Auja al-Hafir

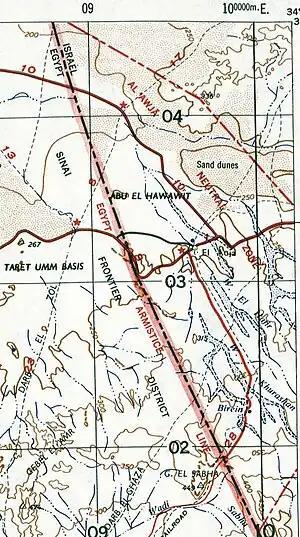
"Al 'Awjā Neutral Zone". US Army Map Service, 1953 status

In 1948 the Egyptian Army used the area as a military base. In the Battle of 'Auja, a campaign of the 1948 Arab–Israeli War, it was captured by the 89th Mechanized Commando Battalion of Israel, which had an English-speaking platoon of volunteers from England, Germany, the Netherlands, Rhodesia, South Africa, and the U.S.